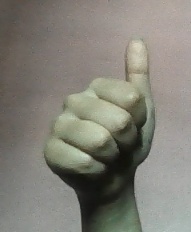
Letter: aleff